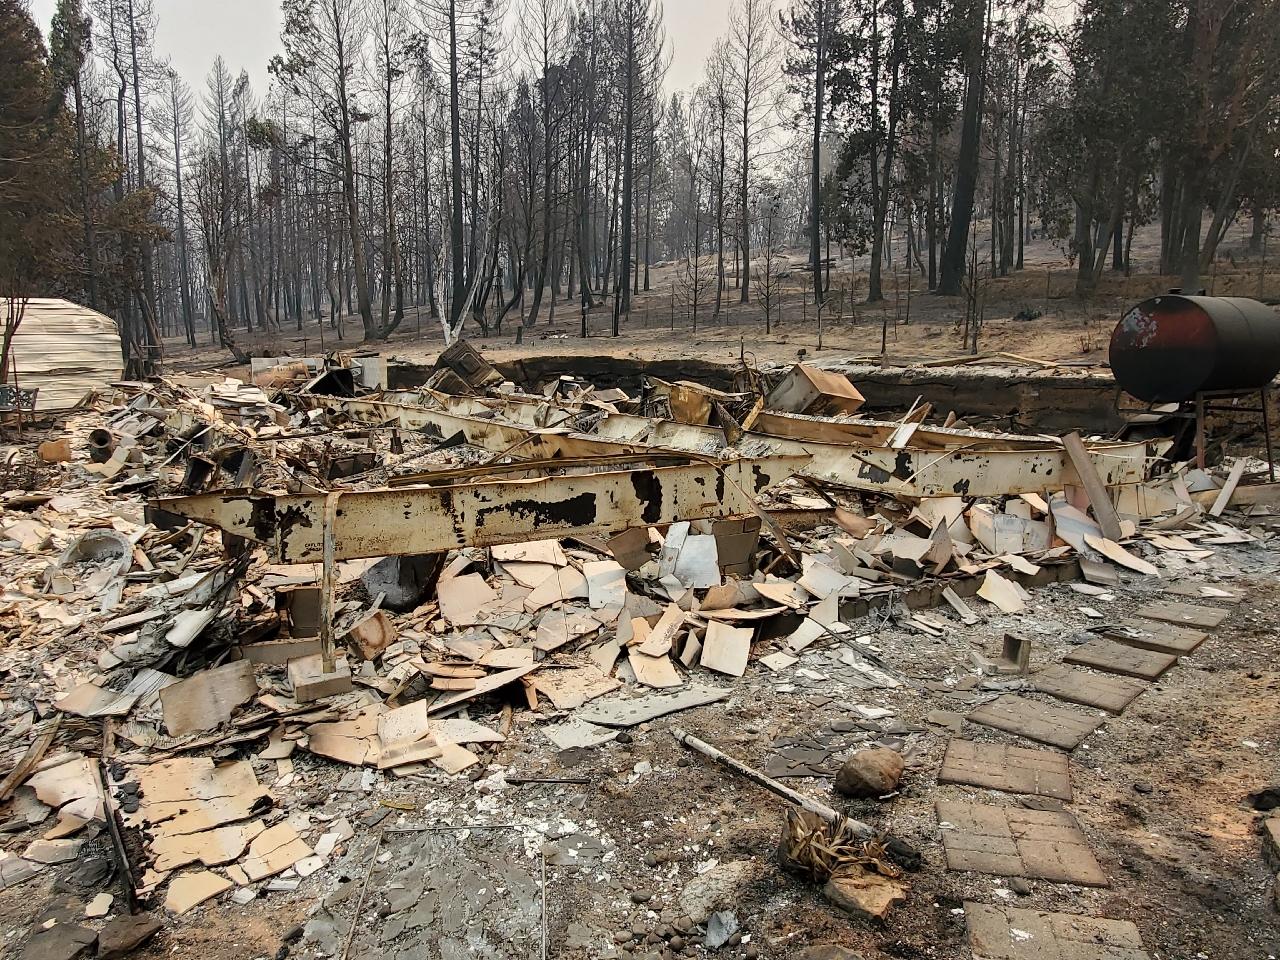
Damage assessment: destroyed